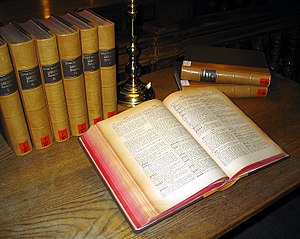
Bog
Bøger
En bog er en samling af mere end 48 sider med én eller flere tekster og/eller billeder eller andet kognitivt stimulerende materiale. Siderne i bogen er beskyttet af ryg og for- og bagside, og som helhed repræsenterer bogen den traditionelle måde at organisere indhold på. Mindre bøger, pjecer eller småtryk består af færre end 48 sider.